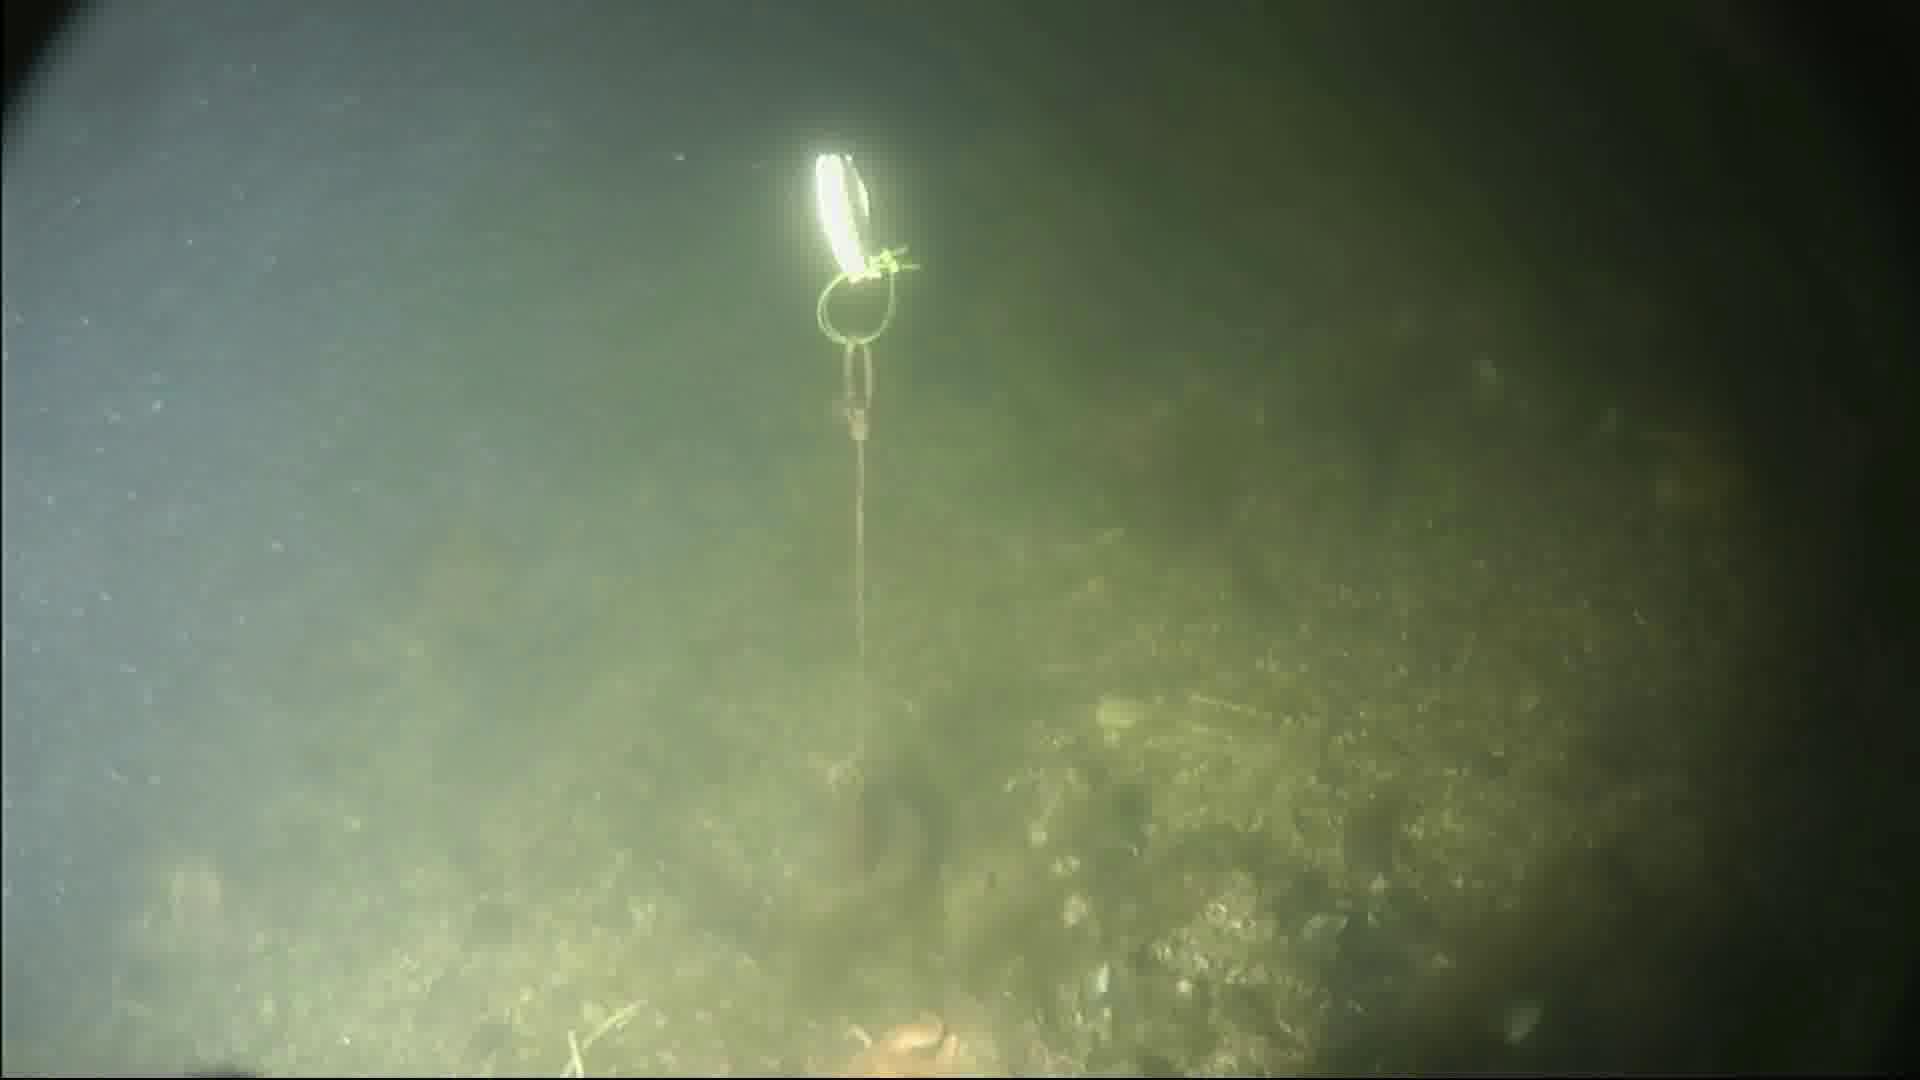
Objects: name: fish
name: starfish
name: crab